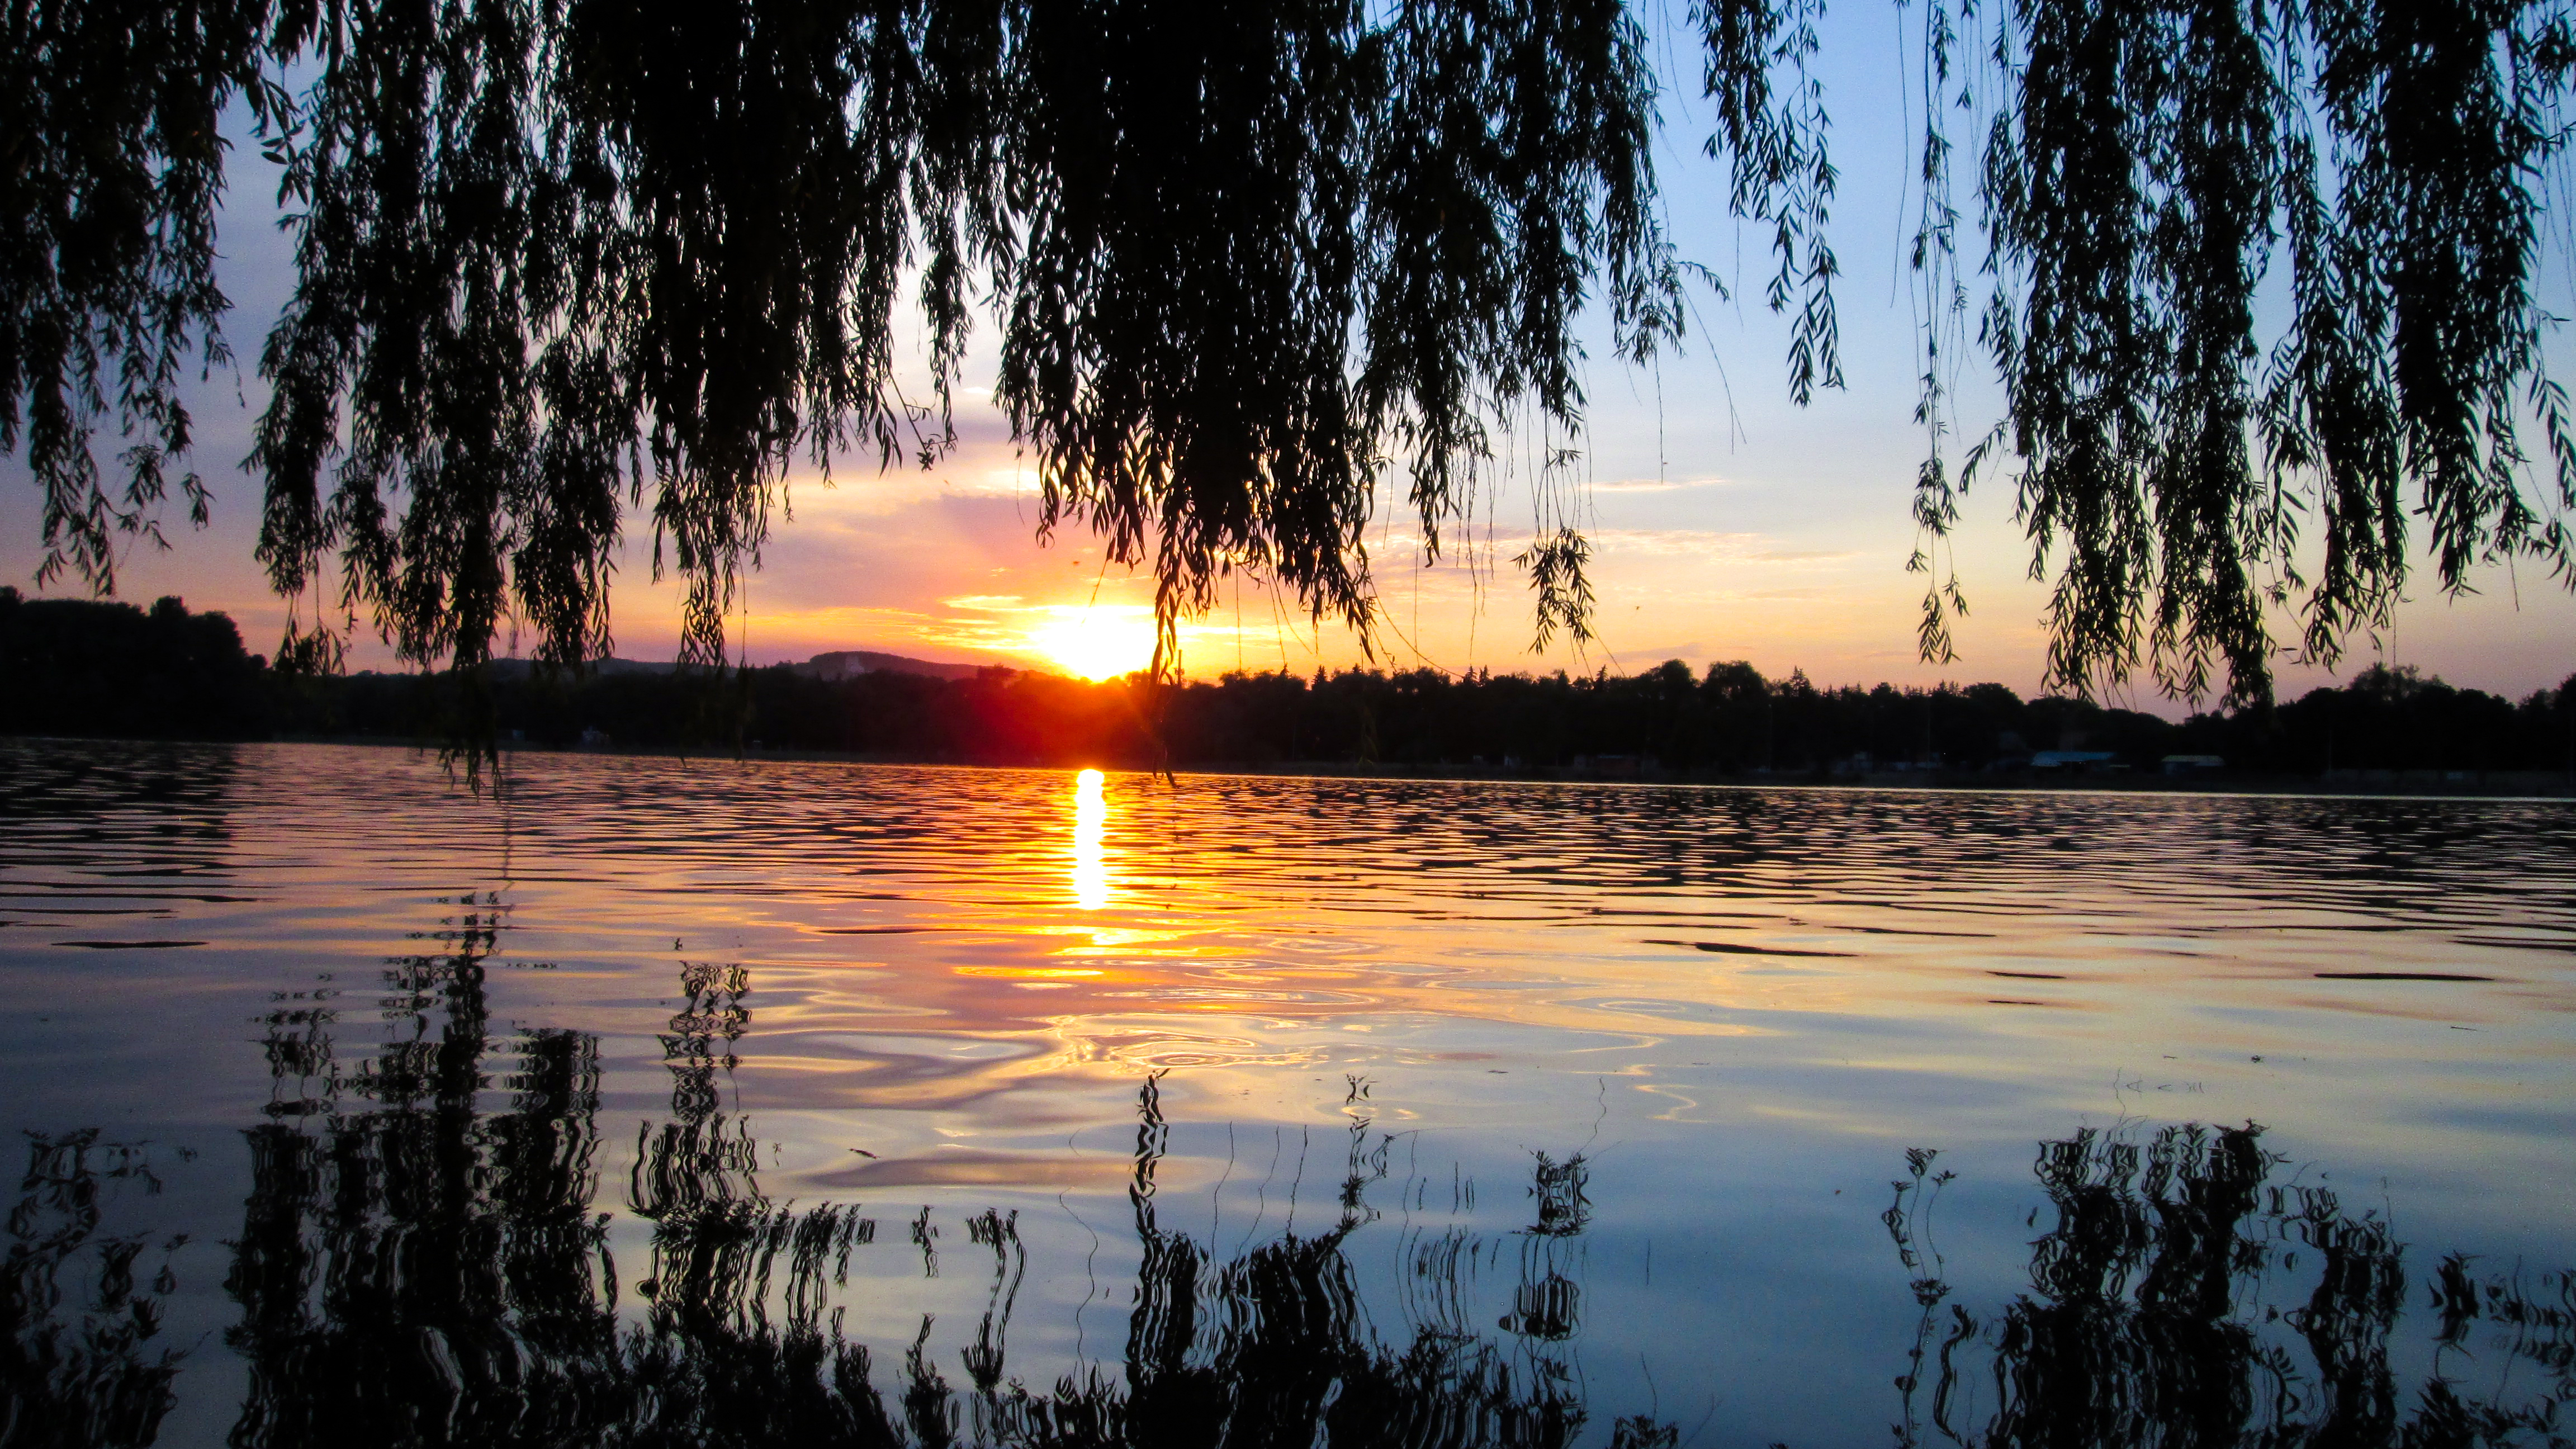
sunset, travel, artistic, nature, creative, water, sky, magic, mystic, fantasy, retro, natural landscape, body of water, sunrise, reflection, tree, horizon, evening, lake, morning, dusk, bank, calm, sun, river, sunlight, dawn, afterglow, bayou, cloud, reservoir, landscape, wetland, plant, inlet, astronomical object, loch, pond